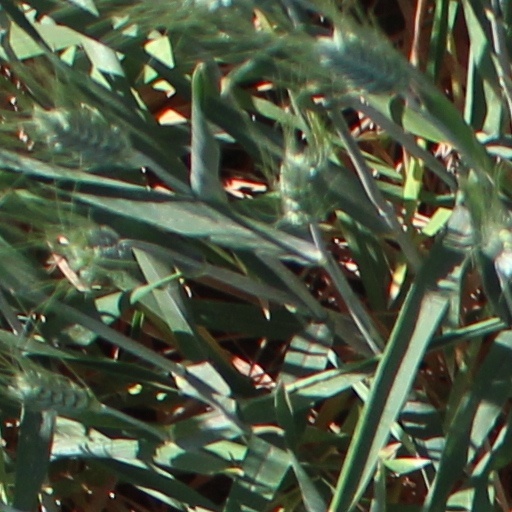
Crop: wheat